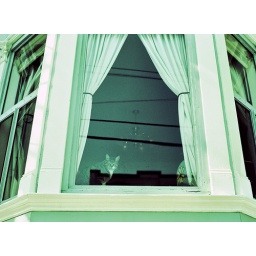
that one cat in the window on 15th st